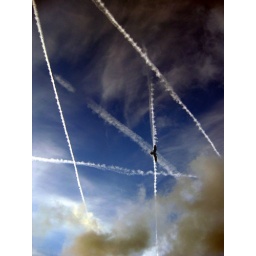
While waiting for the train at Sandefjord I saw this bird in the sky, circling some airplane trails.